Thou shalt not covet

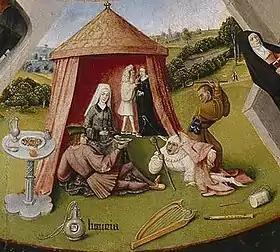
Detail: "Luxuria" (Lust), in "The Seven Deadly Sins and the Four Last Things", by Hieronymus Bosch

The Catholic Church considers the prohibition on coveting in Deuteronomy 5:21 and Exodus 20:17 to include two commandments, which are numbered the ninth and tenth. In the Catholic view, the ninth commandment is a prohibition on carnal concupiscence (or lust), and the tenth commandment prohibits greed and the setting of one's heart on material possessions.